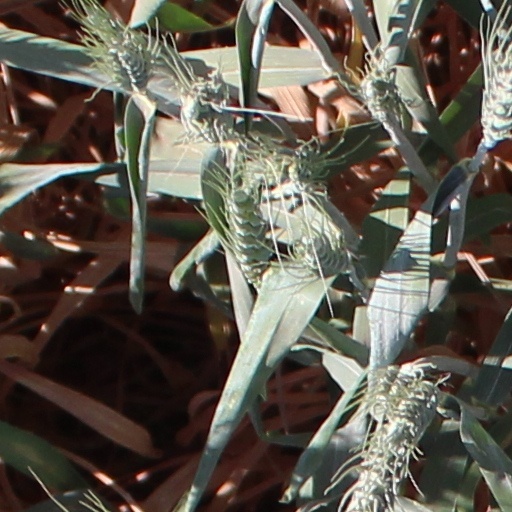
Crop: wheat